Dave Hadfield

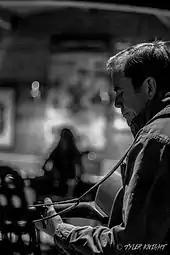
Dave Hadfield playing guitar

Hadfield is known for his wilderness songs. These are largely story-songs, many focusing on historical themes. Some are humorous or satiric (eg."Riley’s Bait", "Victor’s Cabin").